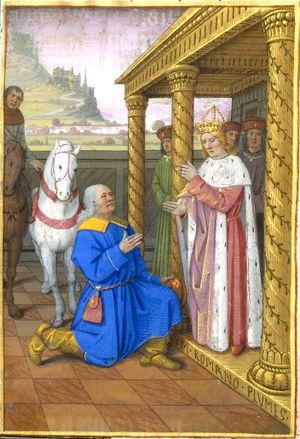
Antiquités judaïques, Flavius Josèphe, traduction anonyme, vers 1470, Nouvelle acquisition française 21013, f65 Auguste nommant Quirinus gouverneur de Syrie
Jean Bourdichon, né à Tours en 1456/1457, et mort à Tours en 1520/1521, est un peintre et enlumineur de la cour de France entre la fin du XVᵉ siècle et le début du XVIᵉ siècle. Il fut peintre en titre de quatre rois de France, Louis XI, Charles VIII, Louis XII et François Iᵉʳ. Jean Bourdichon est surtout connu comme l'enlumineur de son œuvre principale, Les Grandes Heures d'Anne de Bretagne.
Formant la transition entre l'art gothique et la Première Renaissance, le style Louis XII est le résultat des guerres d'Italie de Charles VIII et de Louis XII mettant alors la France en rapport direct avec la Renaissance artistique italienne. D'une façon générale, la structure reste française, seul le décor change et devient italien.